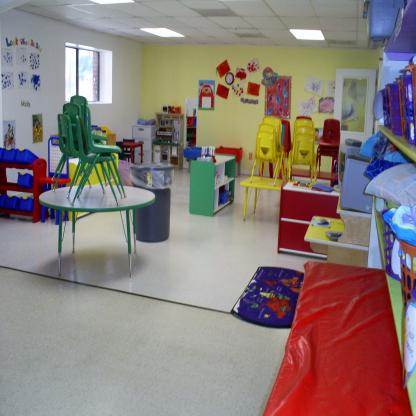
Scene: Indoor